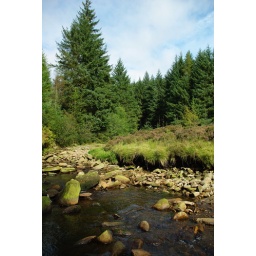
A great walk through Snake Woods in Glossop in Derbyshire.  A great picture of the river running through the woodland.